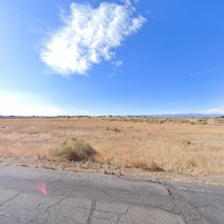
Label: streetView